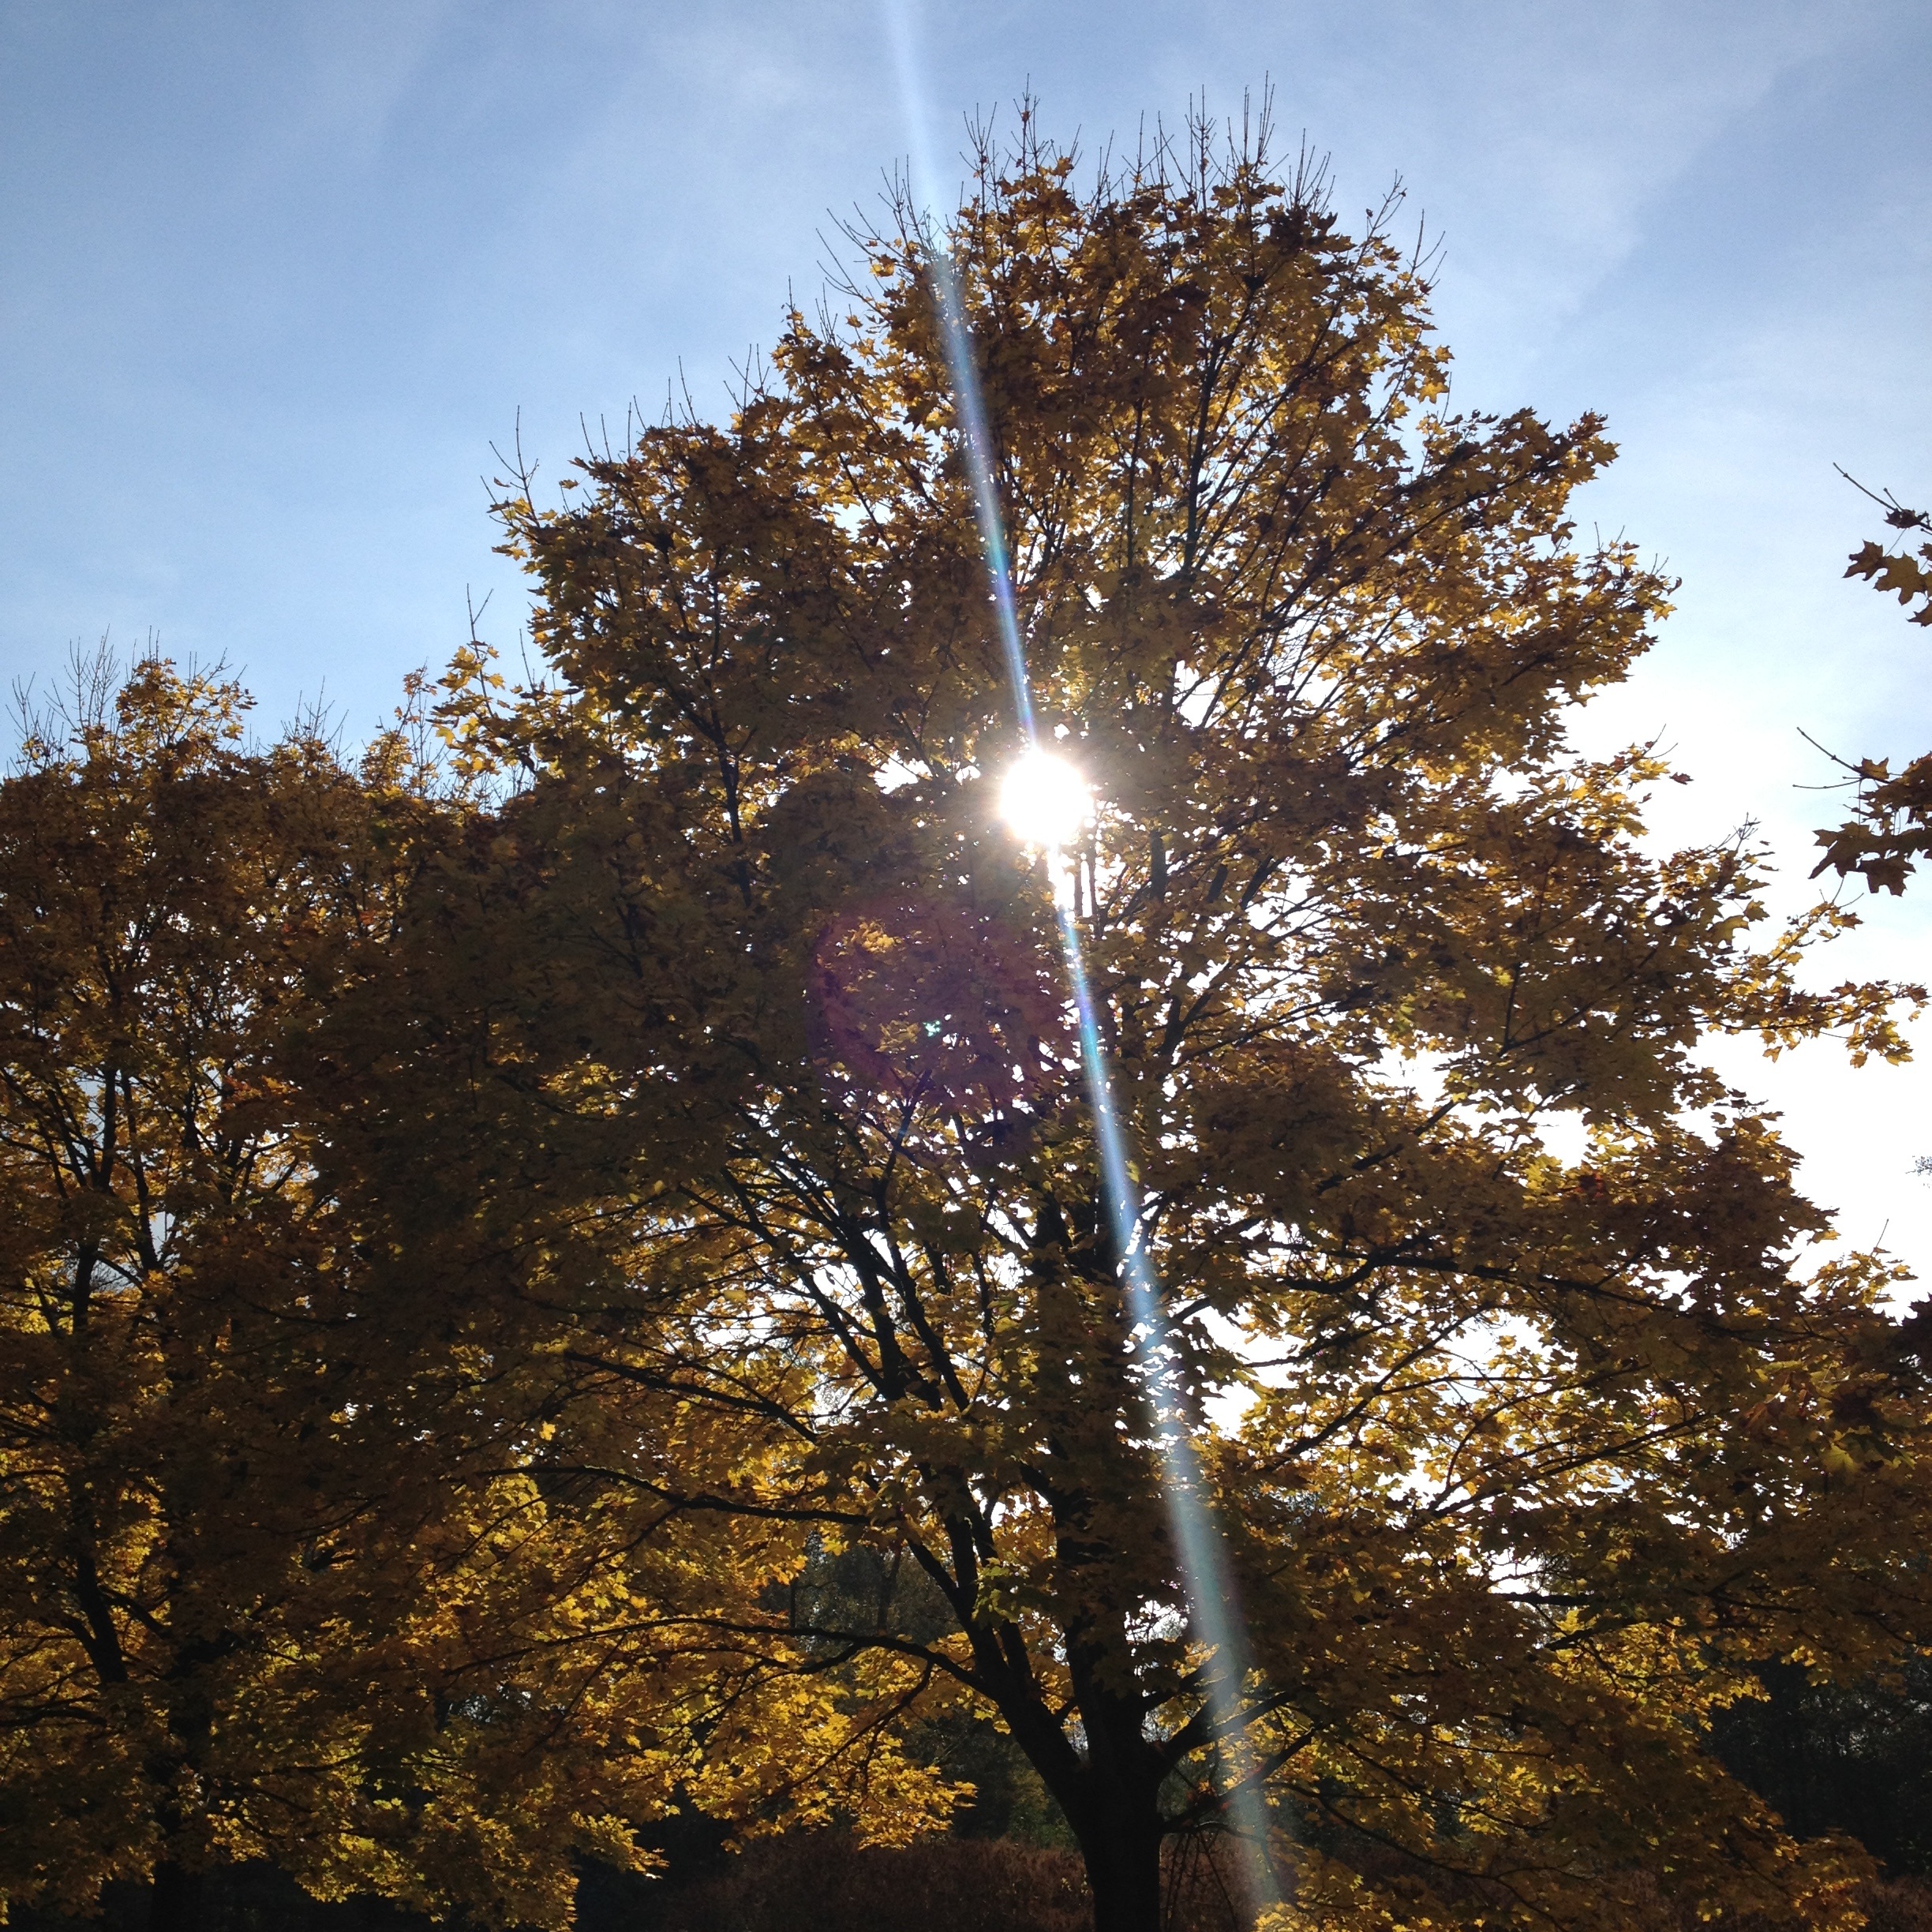
tree, nature, forest, branch, light, plant, sky, sun, sunlight, leaf, reflection, autumn, season, tree in the fall, woody plant